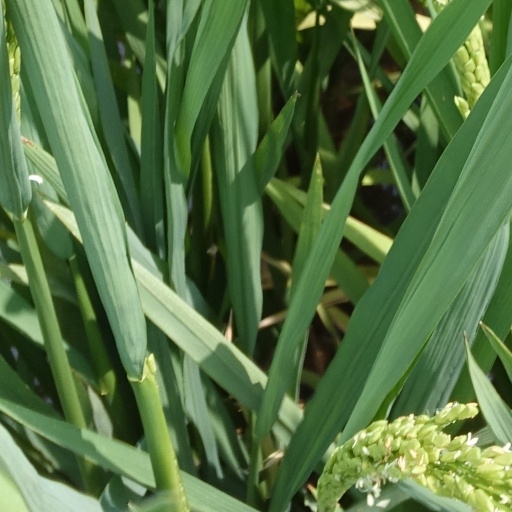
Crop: rice